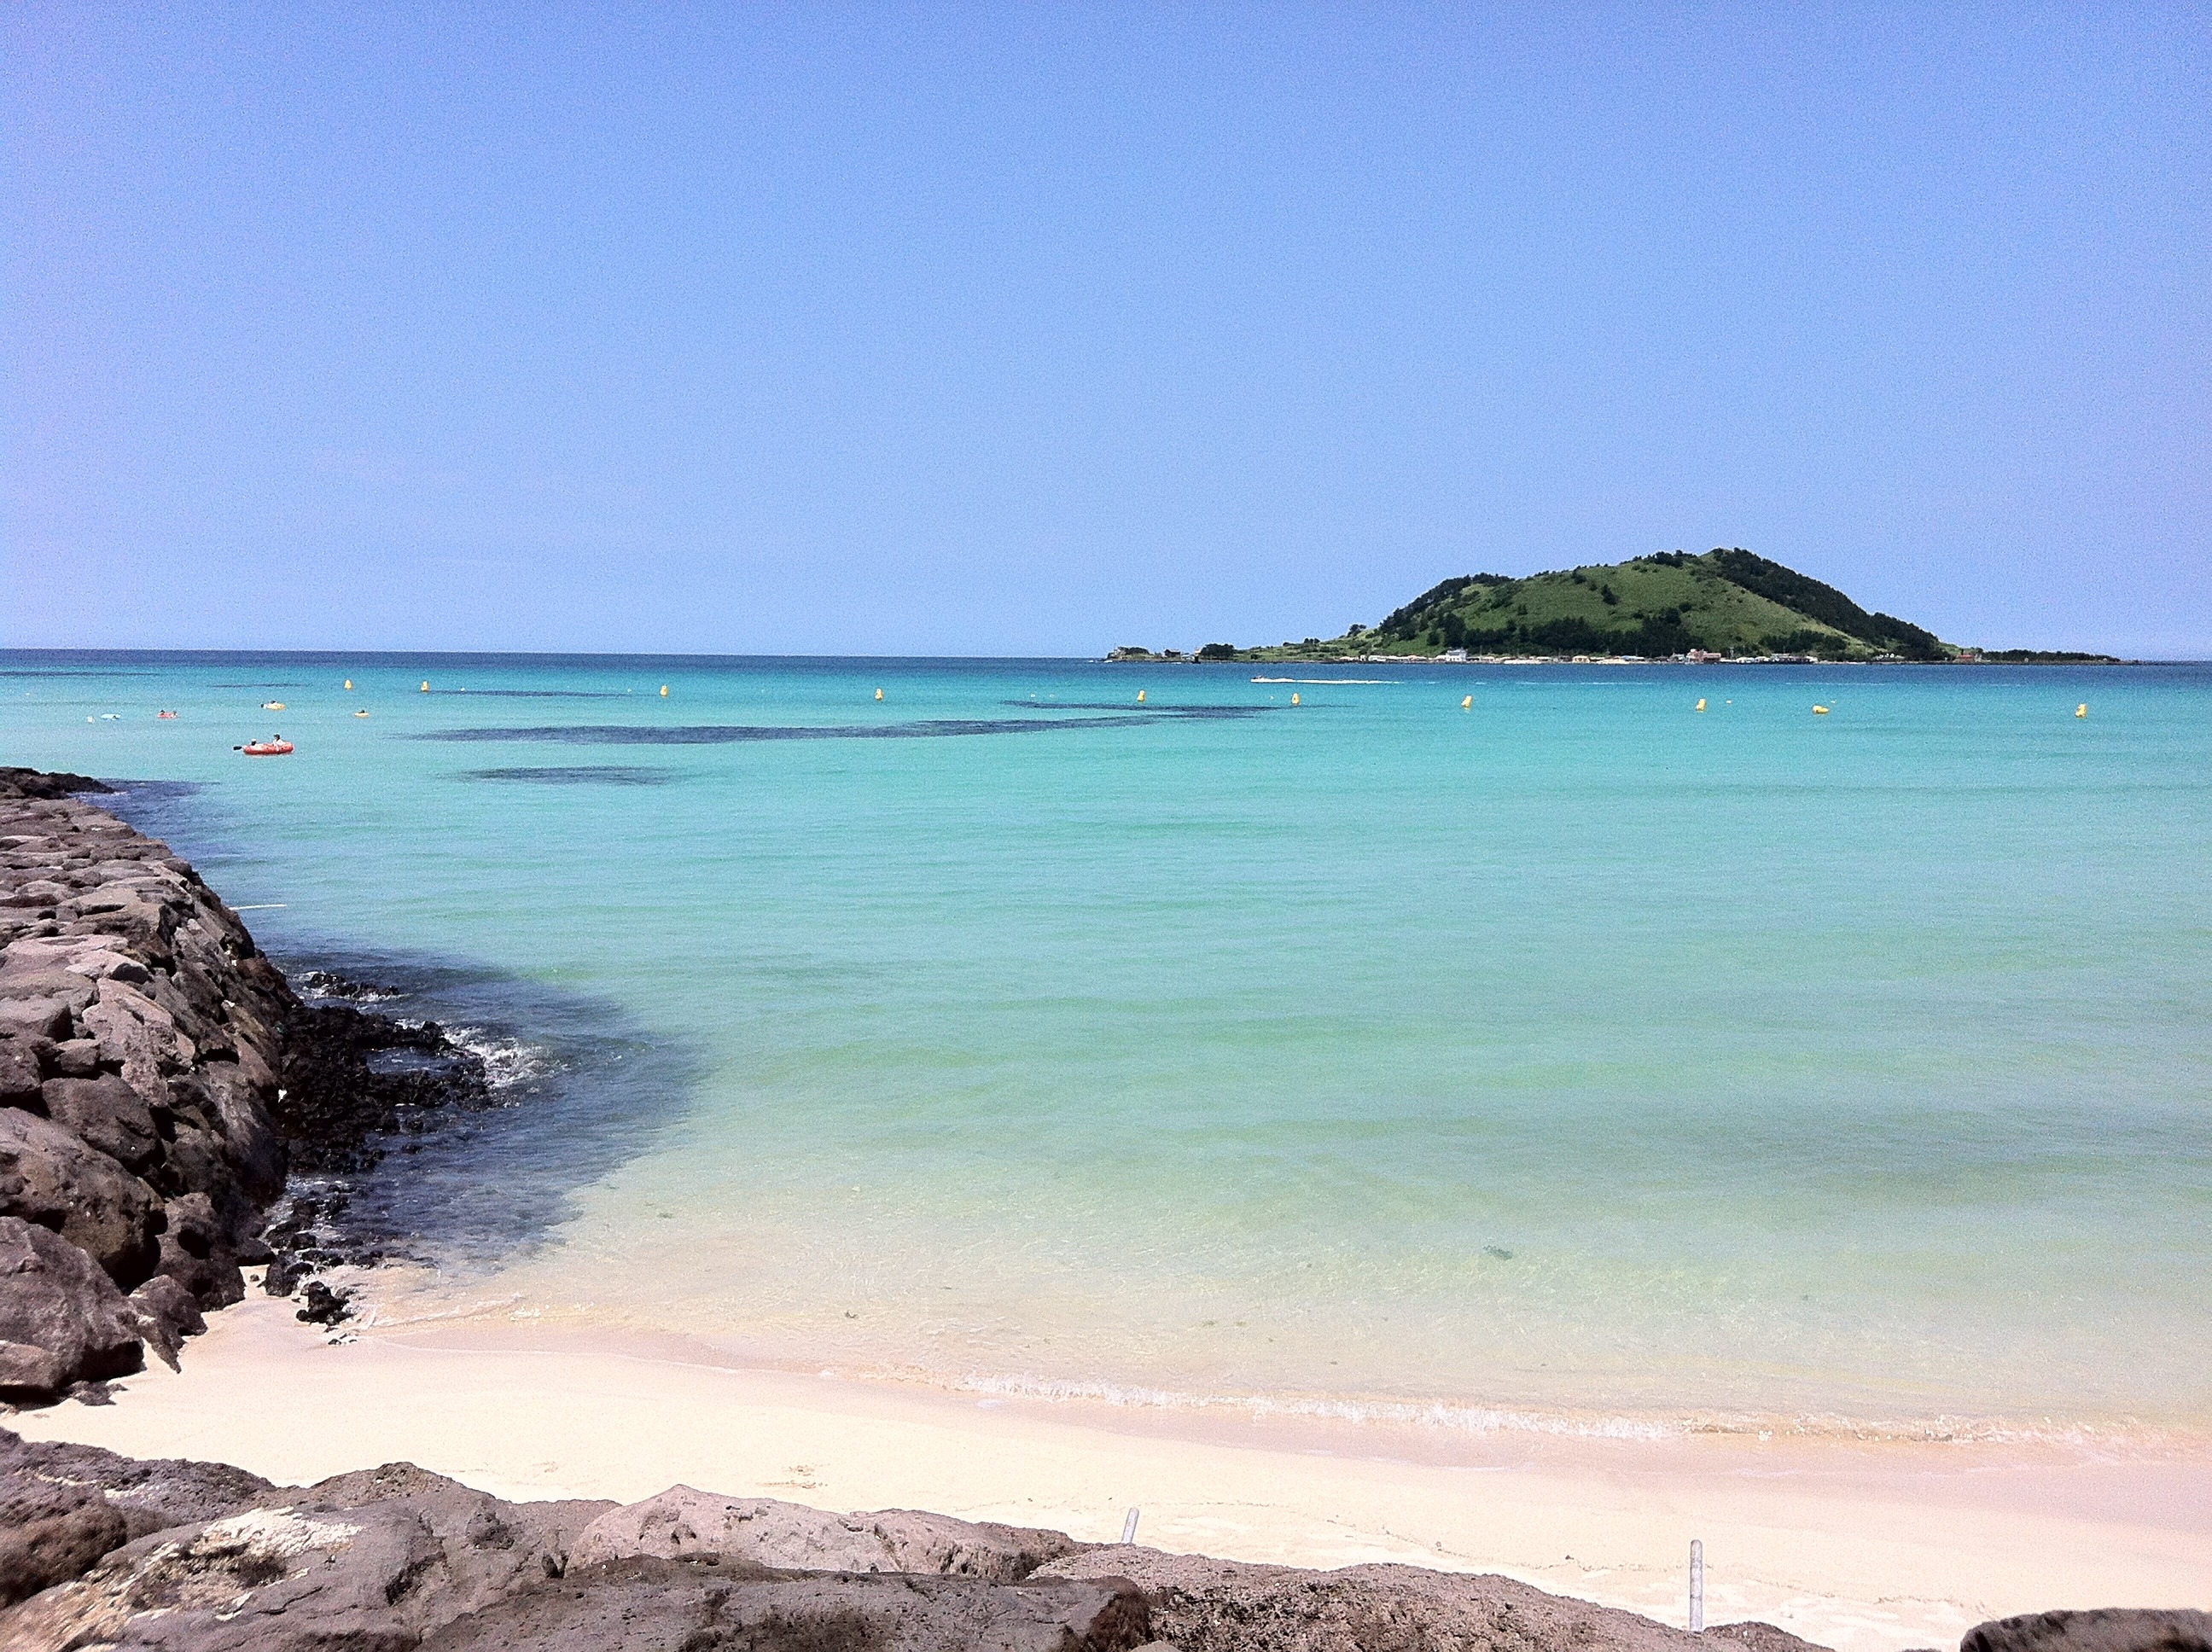
beach, sea, coast, sand, ocean, shore, wave, vacation, cove, lagoon, bay, island, body of water, cape, islet, jeju, jeju island, olle gill, emerald sea, jeju sea, wind wave